Italian Americans

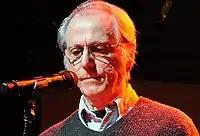
Don DeLillo

While most Italian American families have a Catholic background, about 19 percent self-identified as Protestant in 2010. In the early 20th century, about 300 Protestant missionaries worked in urban Italian American neighborhoods. Some have joined the Episcopal Church, which still retains much of the Catholic liturgical form. Some have converted to evangelical churches. Fiorello La Guardia was raised Episcopalian; his father was Catholic, and his mother was from the small but significant community of Italian Jews. There is a small charismatic denomination, known as the Christian Church of North America, which is rooted in the Italian Pentecostal Movement that originated in Chicago in the early 20th century. A group of Italian immigrants in Trenton, New Jersey, and Wakefield, Massachusetts, built their own small Baptist chapel and converted to the Baptist denomination. The Church of Jesus Christ (Bickertonite), a denomination of the Latter Day Saint movement, which is headquartered in Monongahela, Pennsylvania, counts significant numbers of Italian Americans in its leadership and membership. The town of Valdese, North Carolina, was founded in 1893 by a group of Italians of Waldensian religion, originally from the Cottian Alps in Italy.